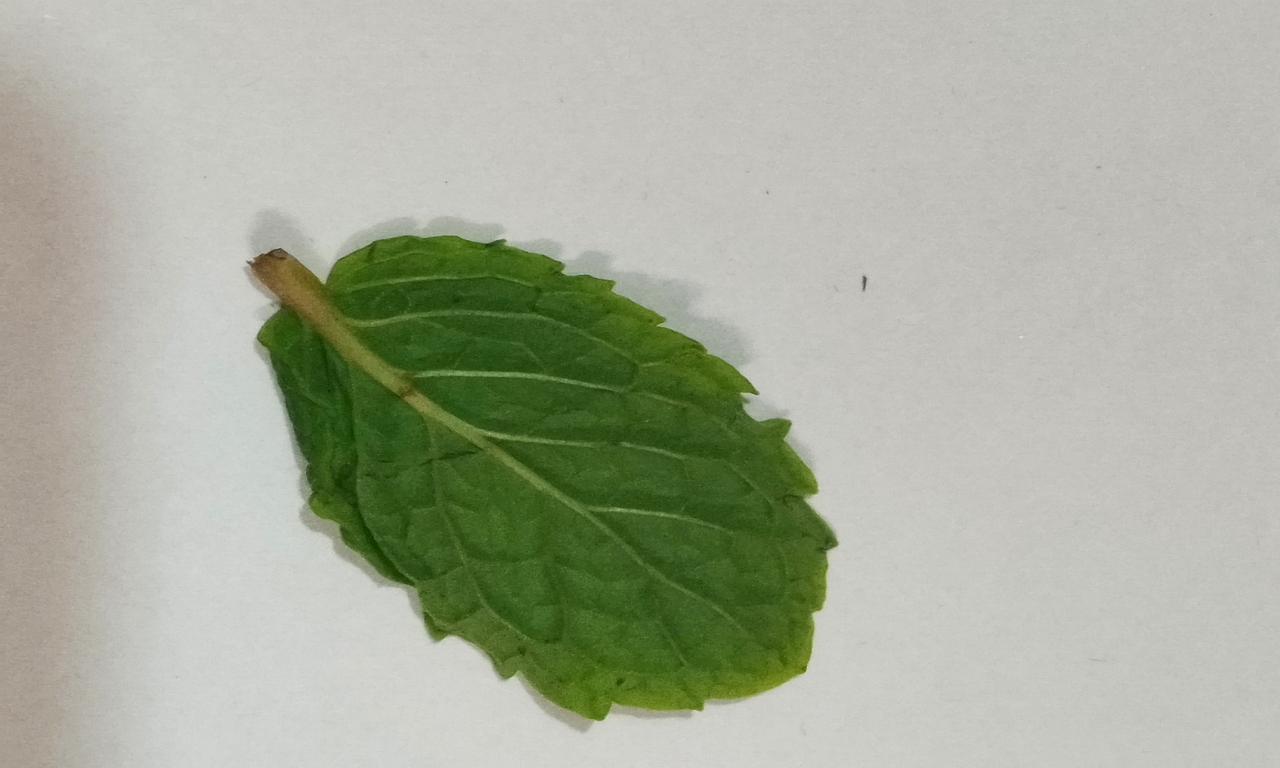
Label: Fresh